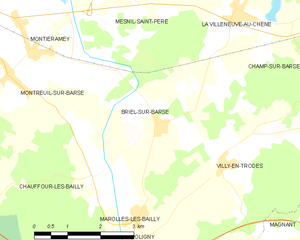
Carte des communes françaises: Briel-sur-Barse